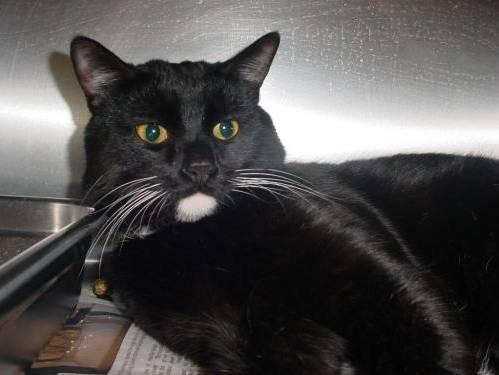
cat